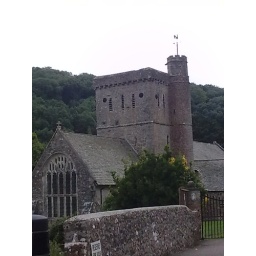
Norman castle in rural Devon - complete with confetti on the ground